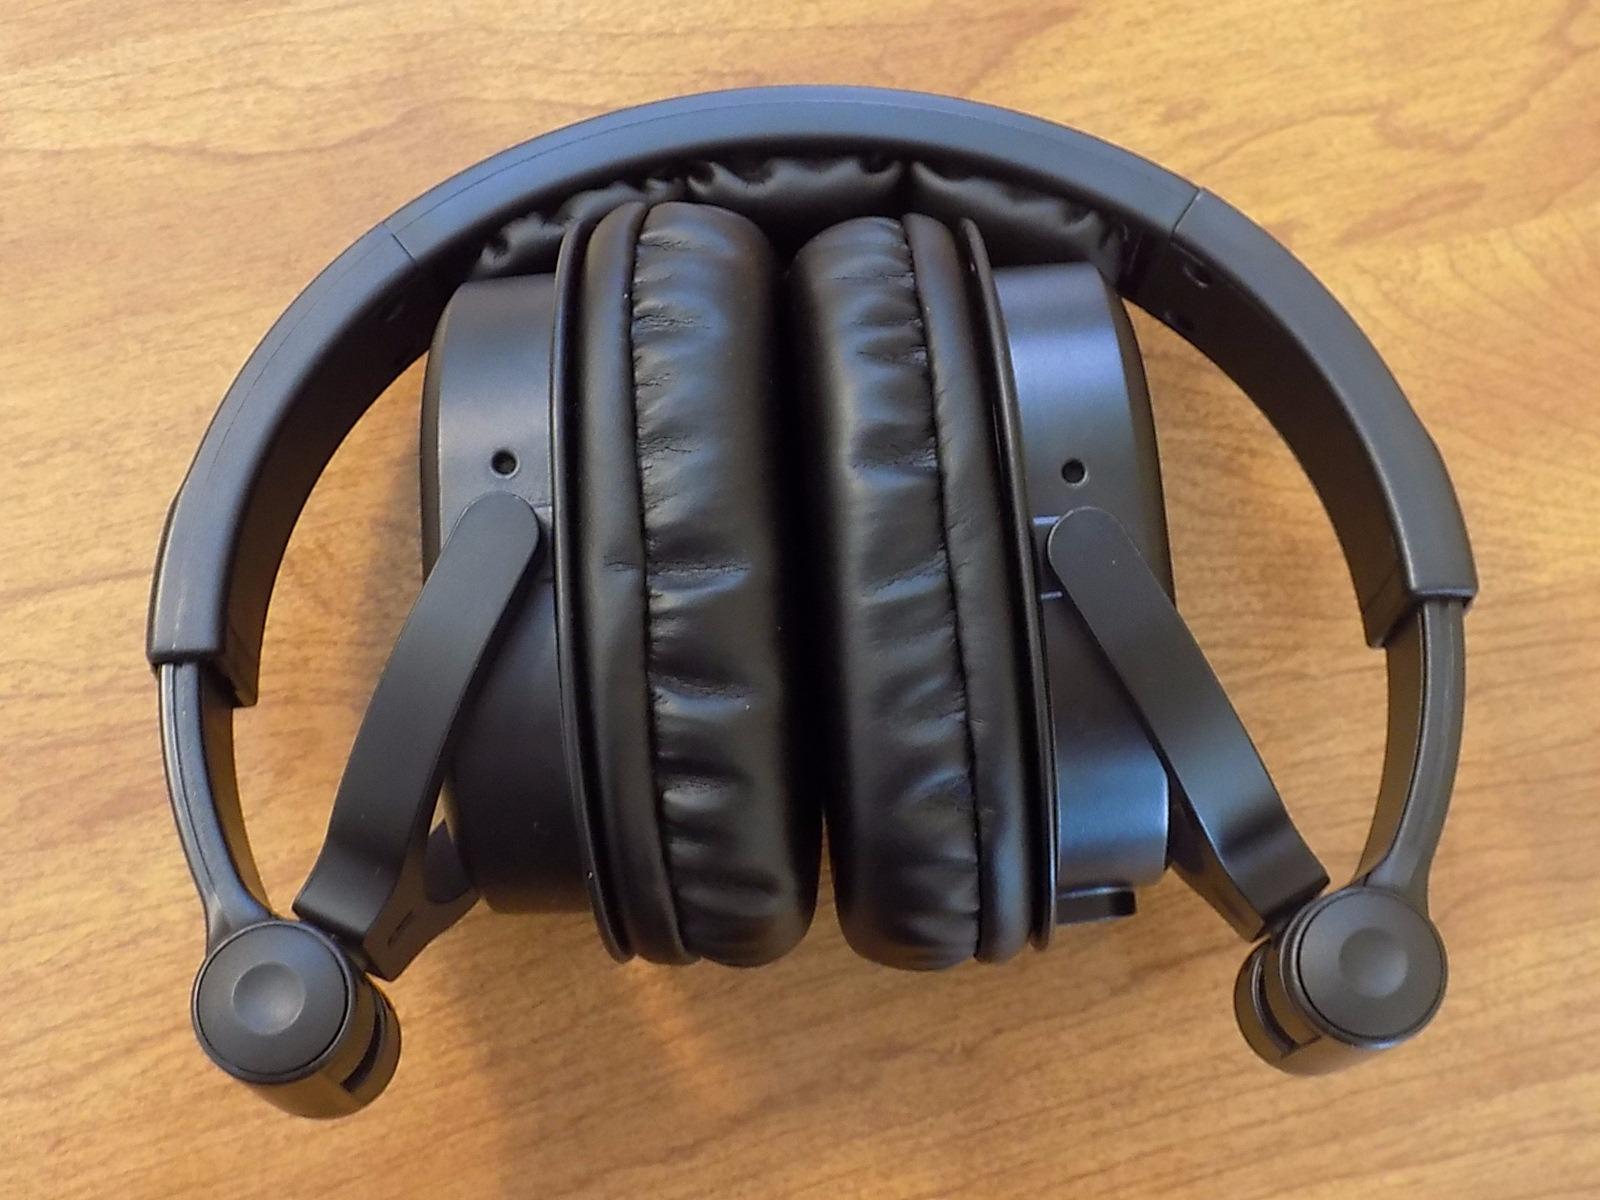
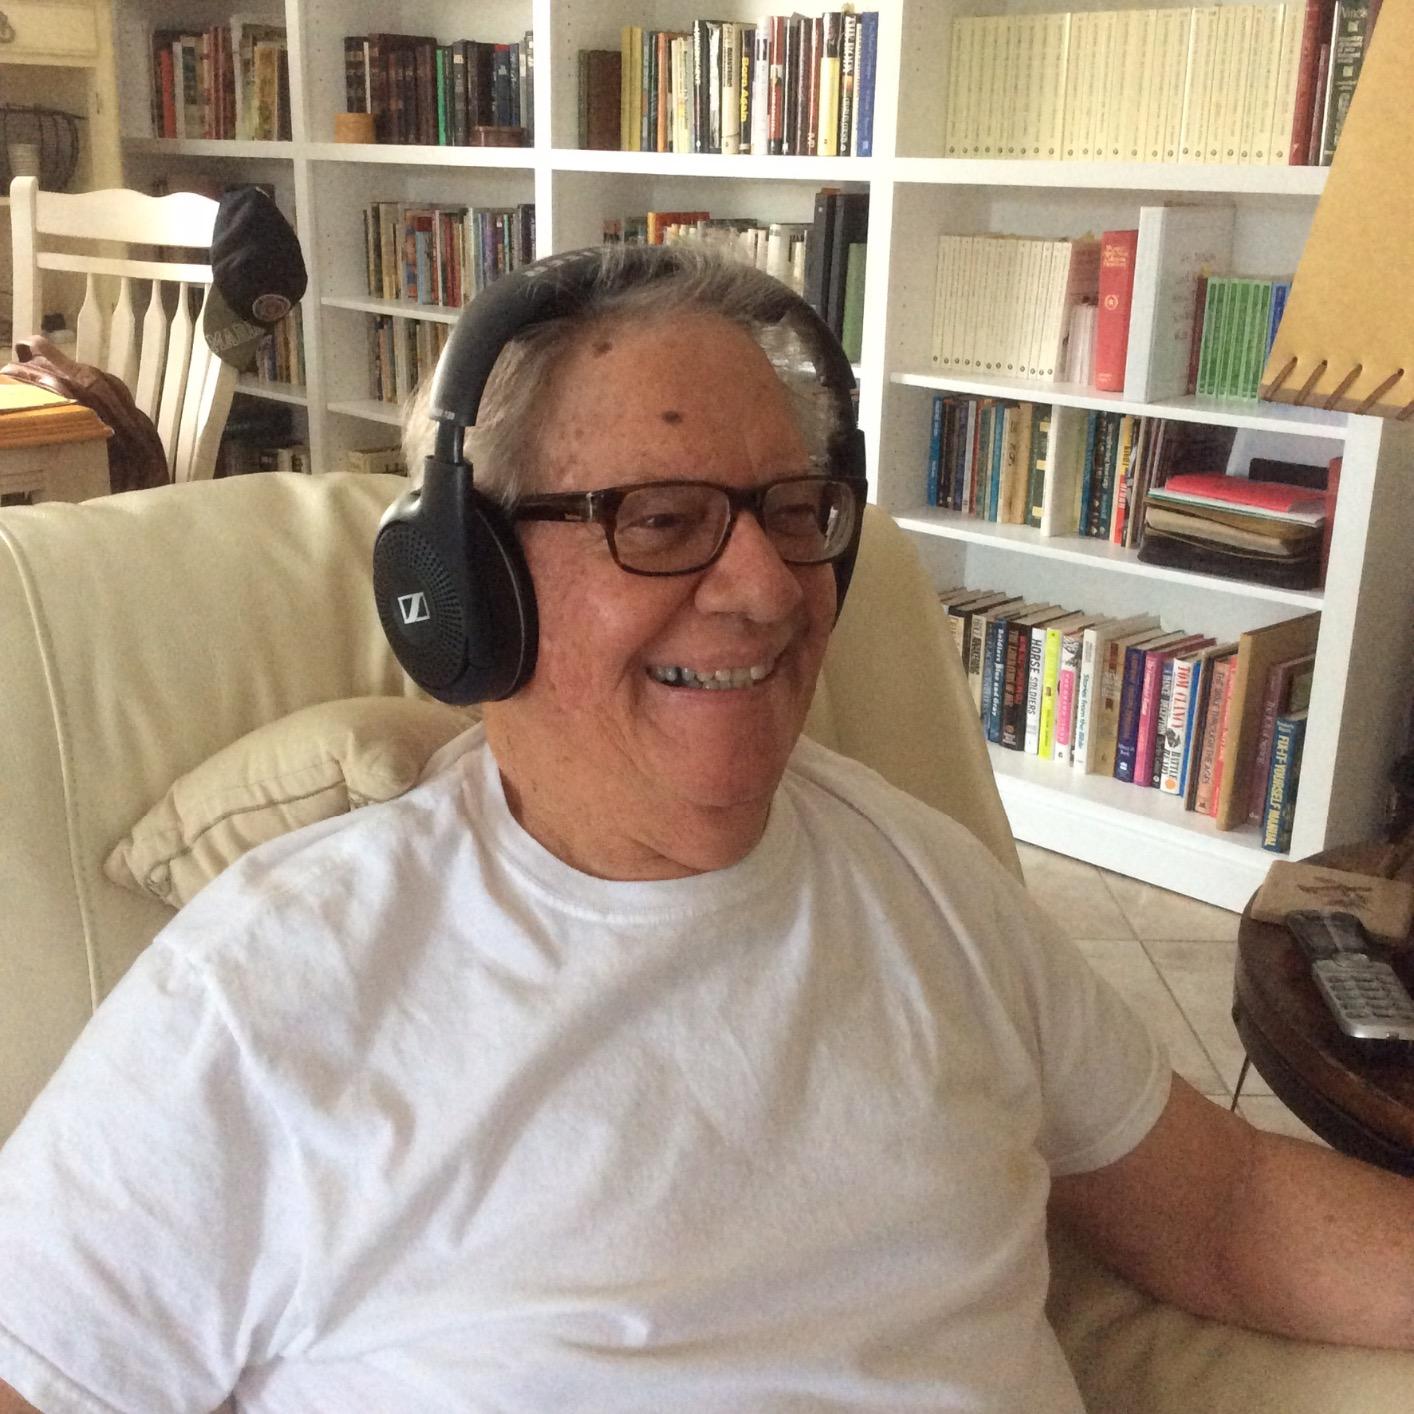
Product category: headphones
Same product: no